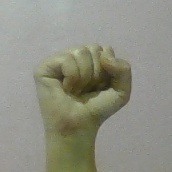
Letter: saad